Mickey Callaway

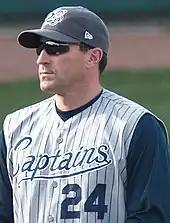
Callaway with the Lake County Captains in 2010

In 2008, Callaway signed with the Laredo Broncos of independent United League Baseball as a player-pitching coach. It would be his last season as a player.